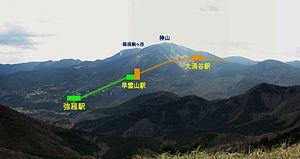
Le funiculaire Hakone Tozan est un funiculaire de la préfecture de Kanagawa géré par la compagnie Hakone Tozan Railway, entré en service en 1922.